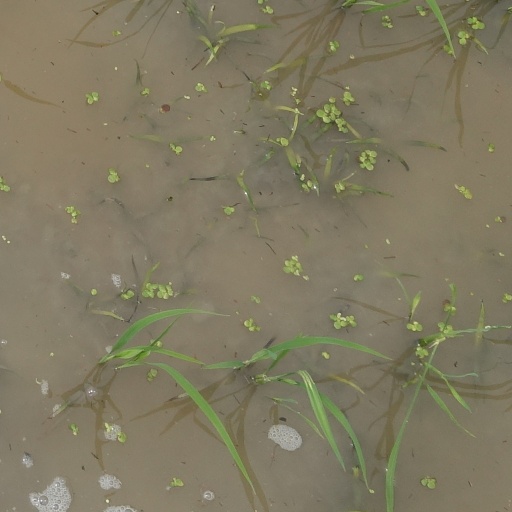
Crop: rice